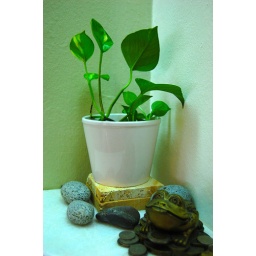
A plant and frog in my house